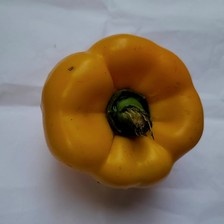
Label: capsicum